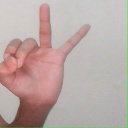
अक्षर: ण